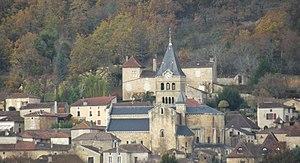
DURAVEL, L' Église
Duravel est une commune française, située dans le département du Lot en région Occitanie.